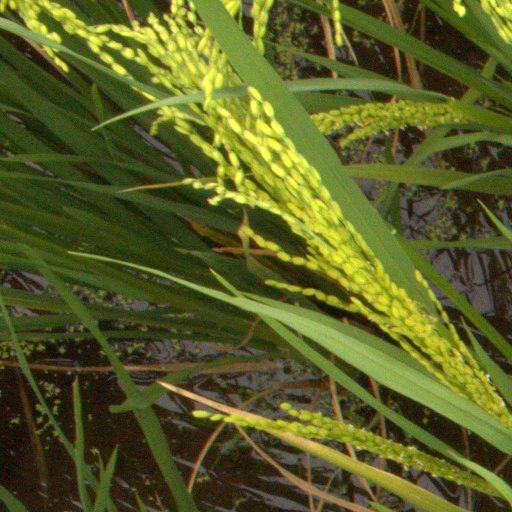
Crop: rice